Julianne Ortman

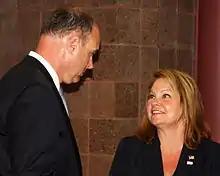
Ortman consulting with Rich Stanek at the Minnesota Republican State Convention in 2014

On August 3, 2013, Ortman announced her candidacy in the 2014 United States Senate election in Minnesota. Ortman was endorsed by former Governor of Alaska Sarah Palin in March 2014.